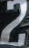
Number: 2